List of aviation headset connectors

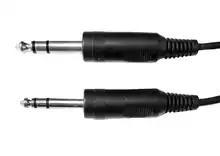
PJ-055 (top) and PJ-068 (bottom) General Aviation Audio Phone Connectors

The following electrical connectors are commonly used in aviation headsets: